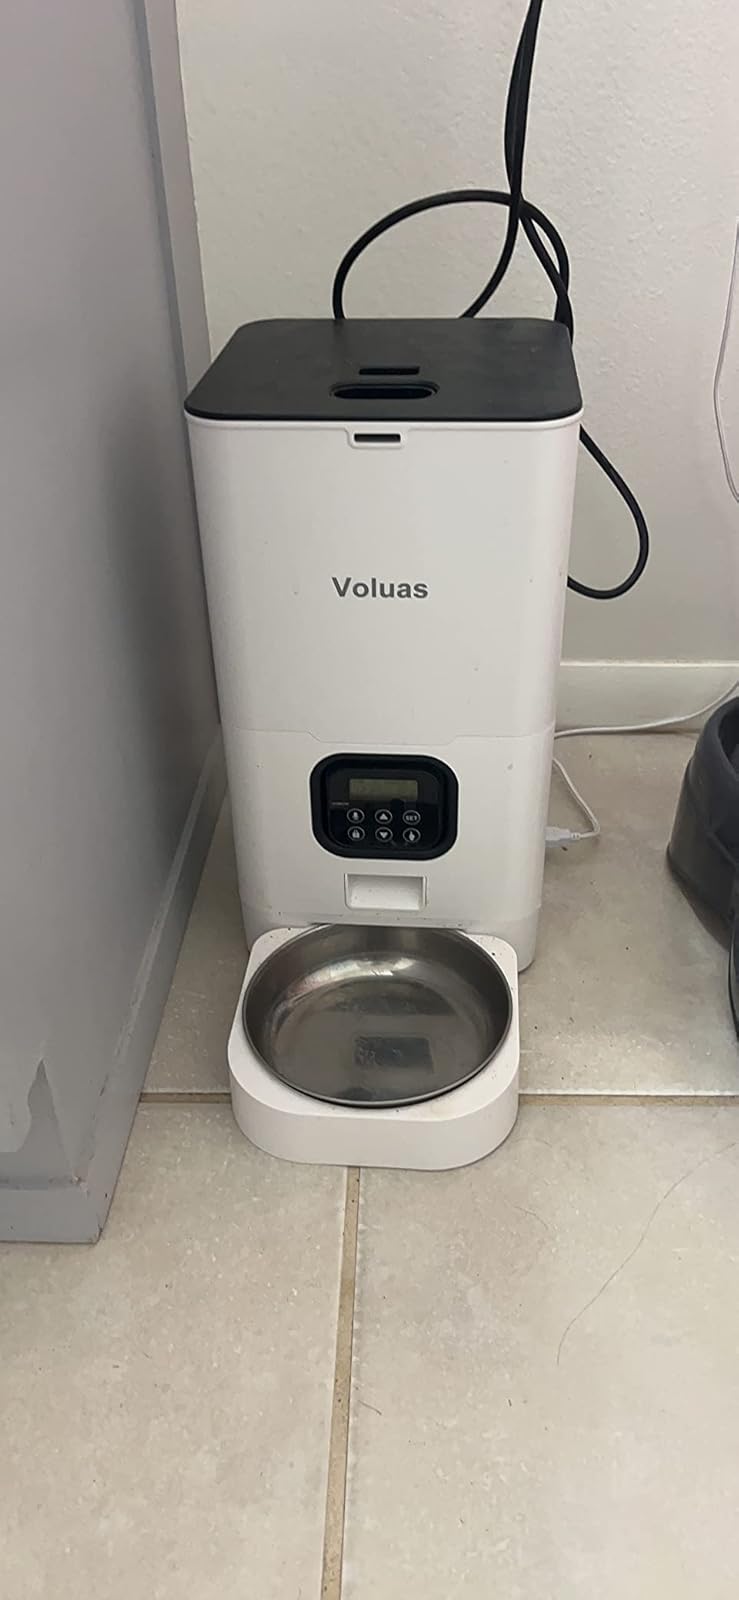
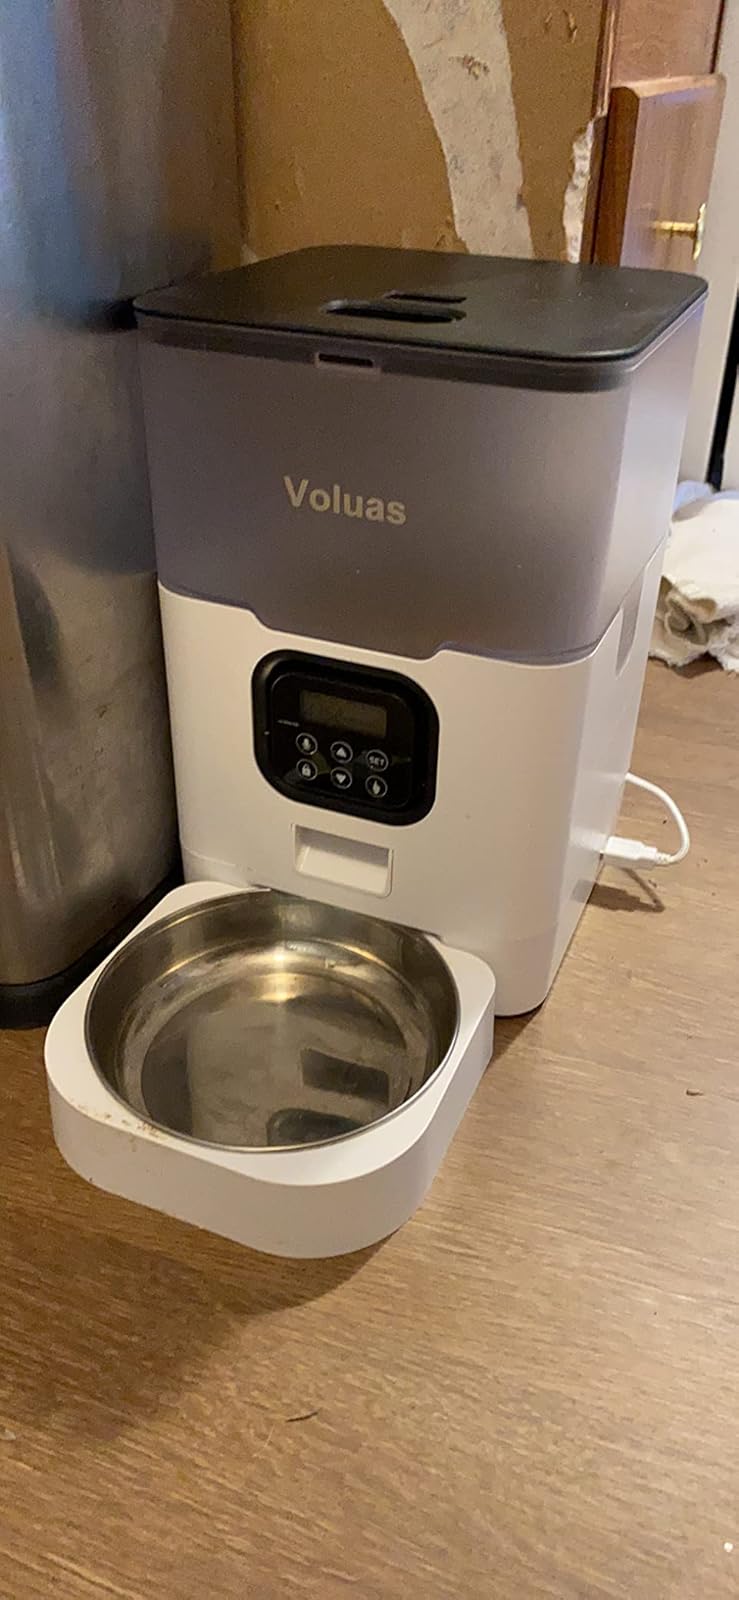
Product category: items_feeder
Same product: no